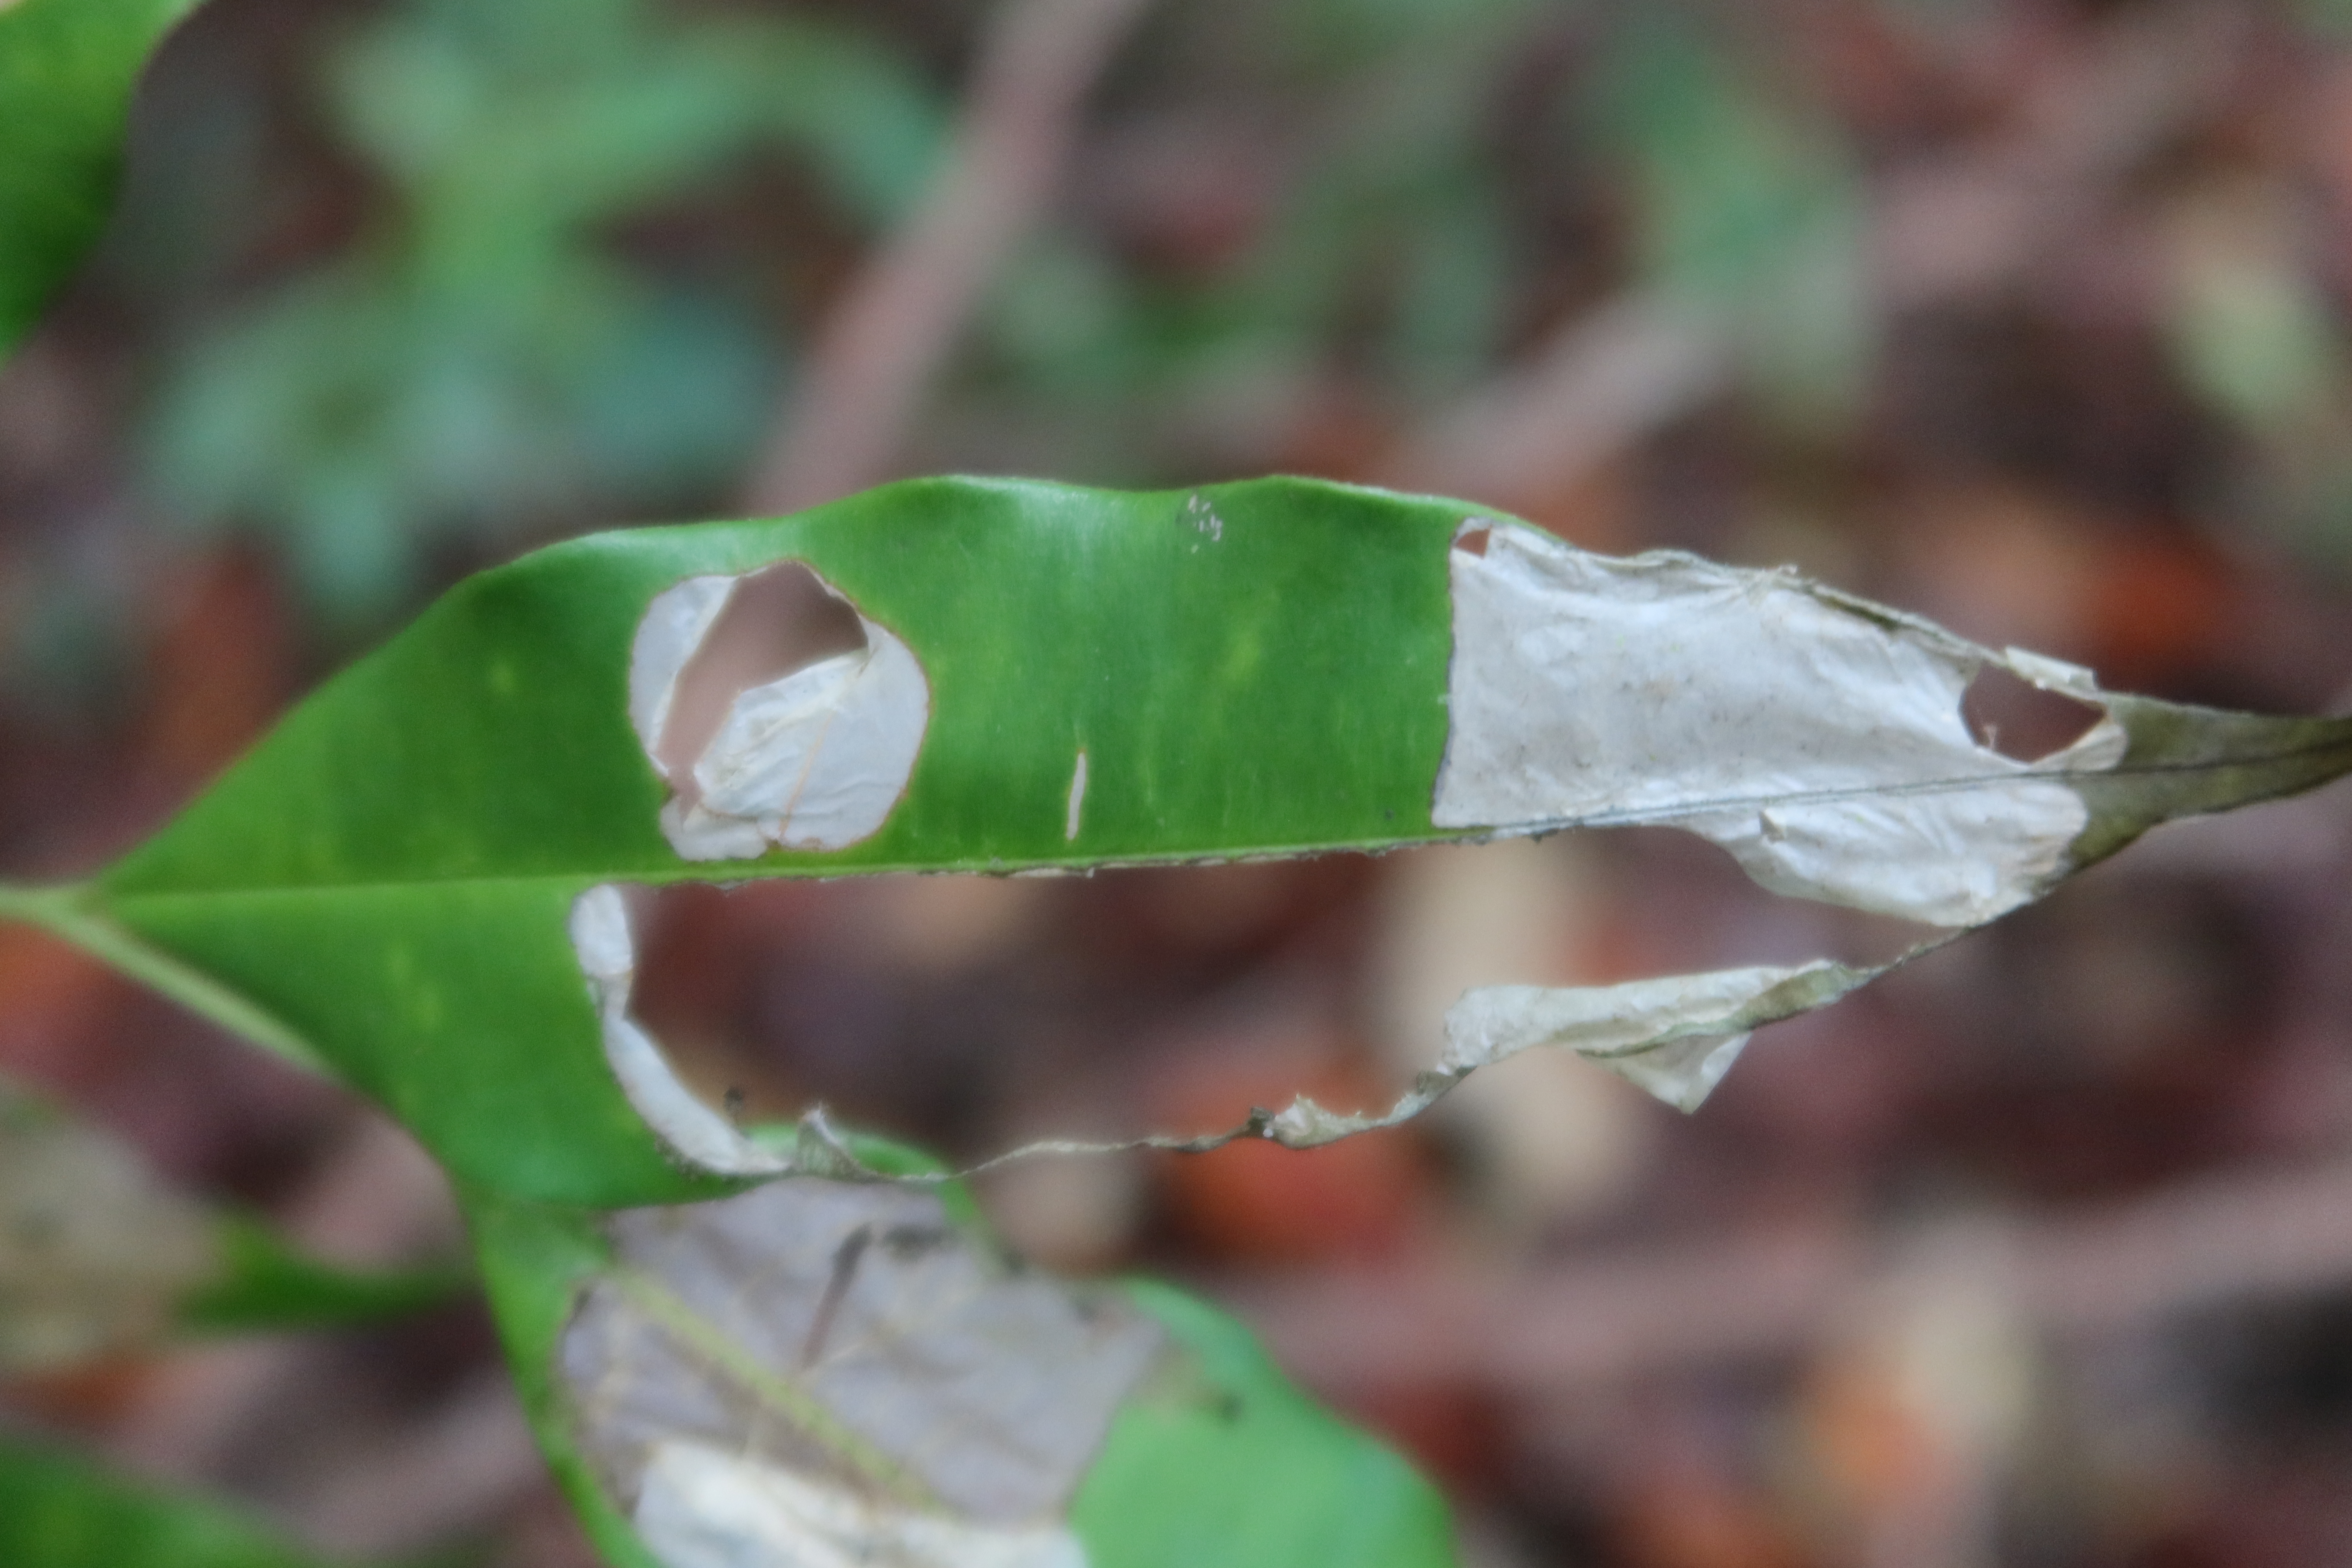
Label: Translucent lesion